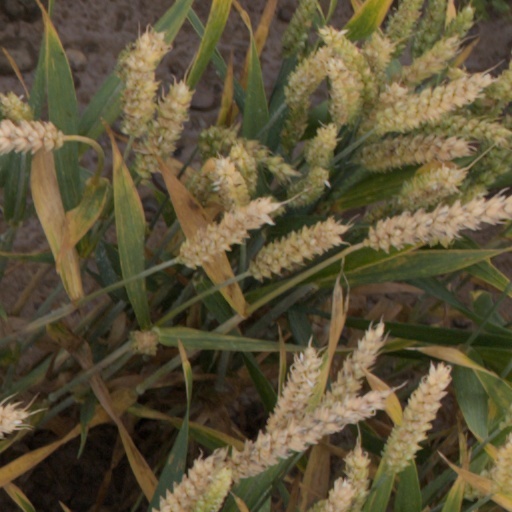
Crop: wheat